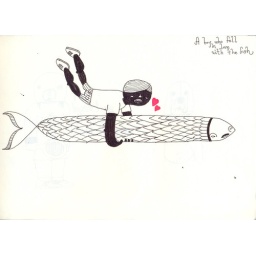
A boy who fell in love with the fish